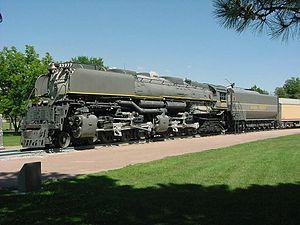
La société American Locomotive Company était une société américaine de construction de locomotives de 1901 à 1969.
Les 4-6-6-4, sont des locomotives à vapeur articulées comme les Mallet, mais à simple expansion. Les premières machines correspondant à cette nouvelle configuration et construites en 1936 pour l'Union Pacific furent dénommées « Challenger ».